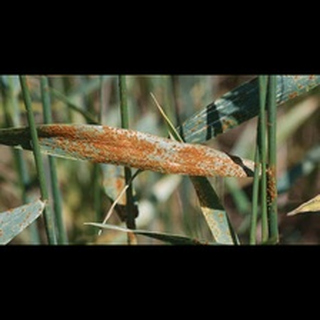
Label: wheat_brown_rust